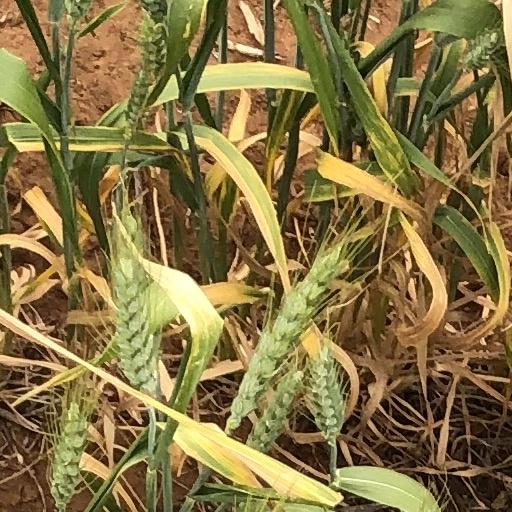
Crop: wheat